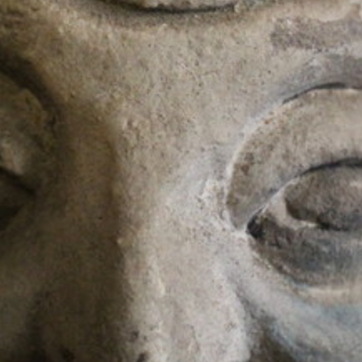
Material: stone